Jean-Michel Voge

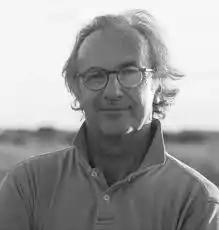
Jean–Michel-Voge, Paris 2015

Jean–Michel Voge (born May 10, 1949) is a French photographer who has worked since 1978 with numerous magazines such as "Madame Figaro", "Le Figaro Magazine", "Point de vue", "Marie France", "Town and Country", "European Travel and Life", "Fortune Magazine", "AD Espagne".